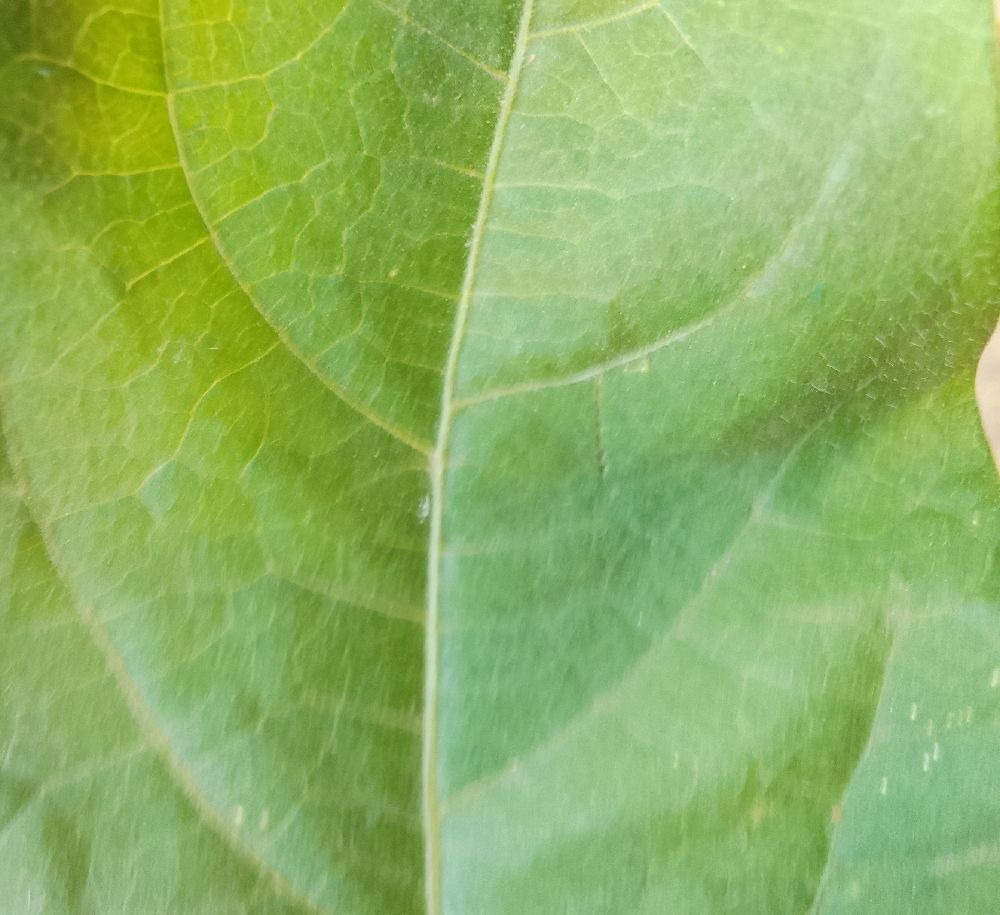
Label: healthy